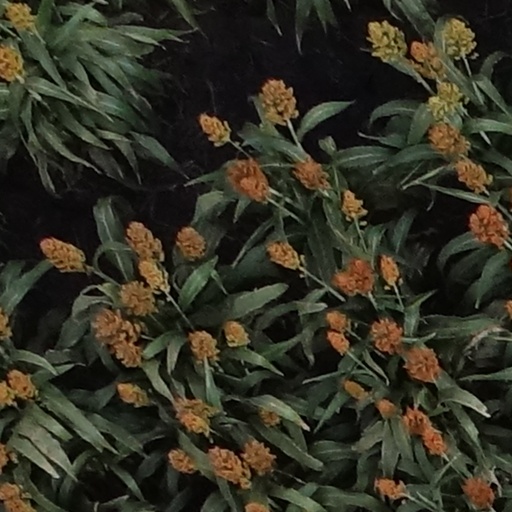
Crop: sorghum